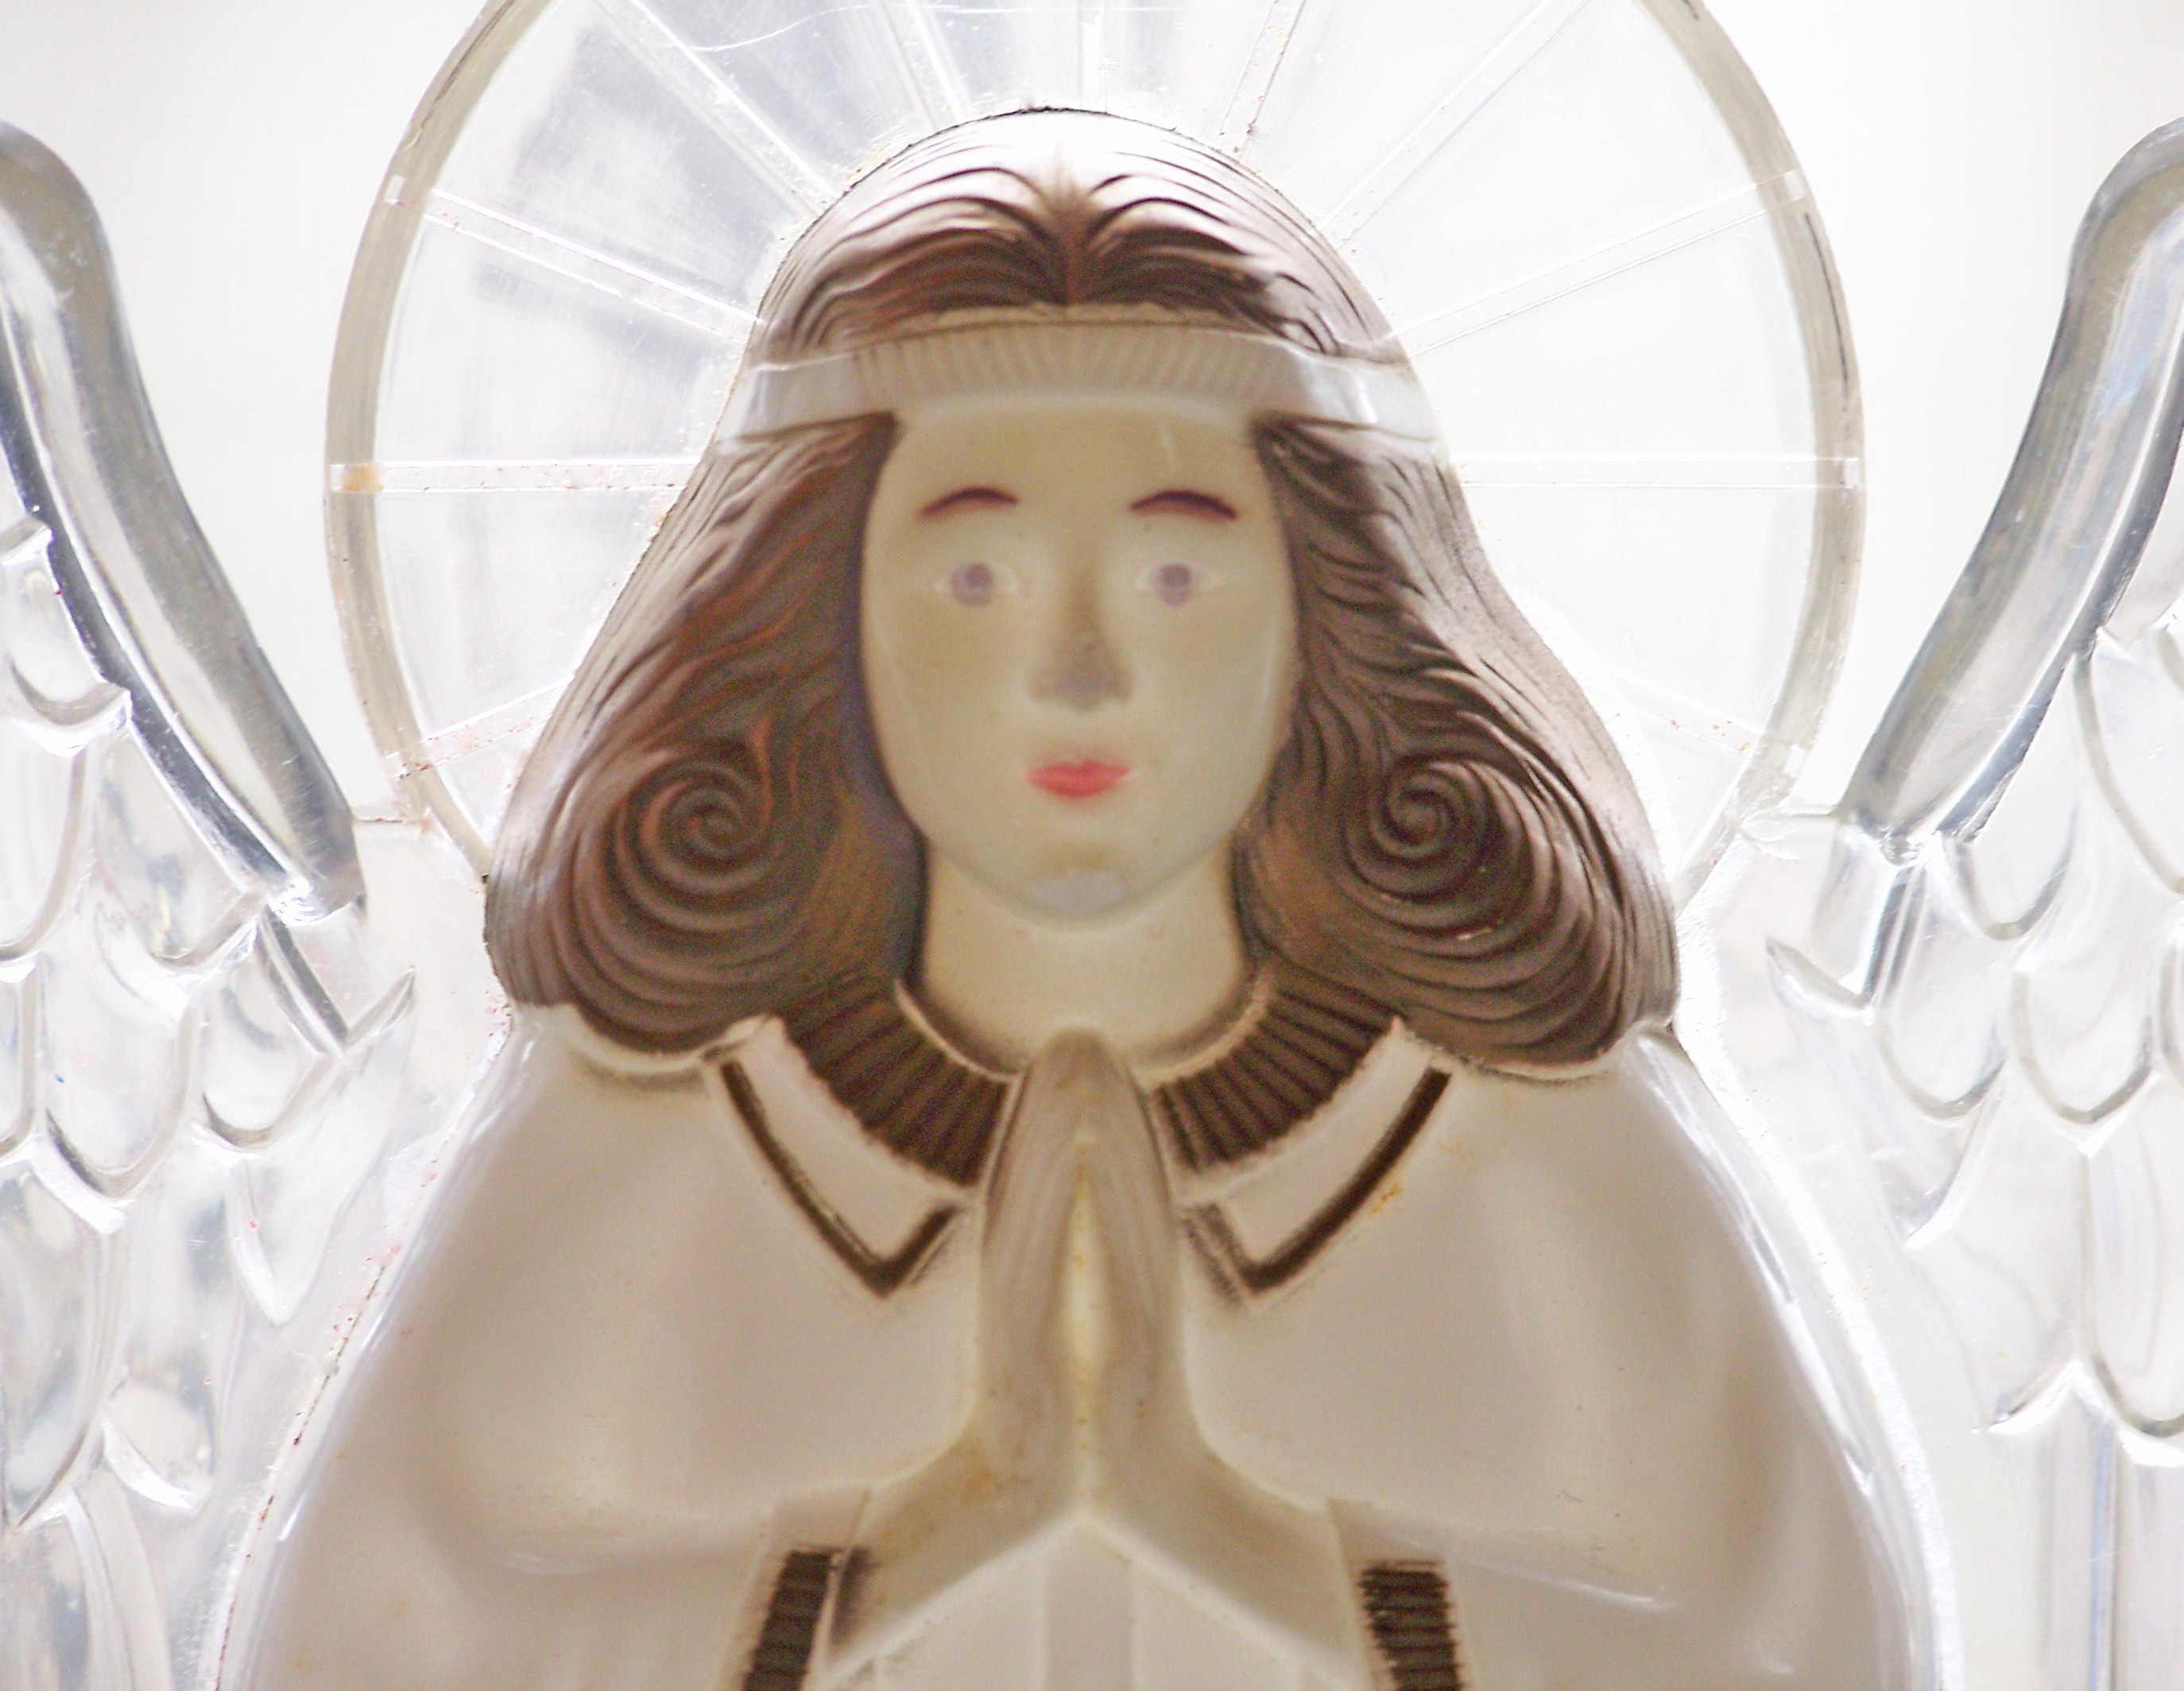
tree, white, plastic, christmas, toy, doll, angel, figurine, xmas, top, topper